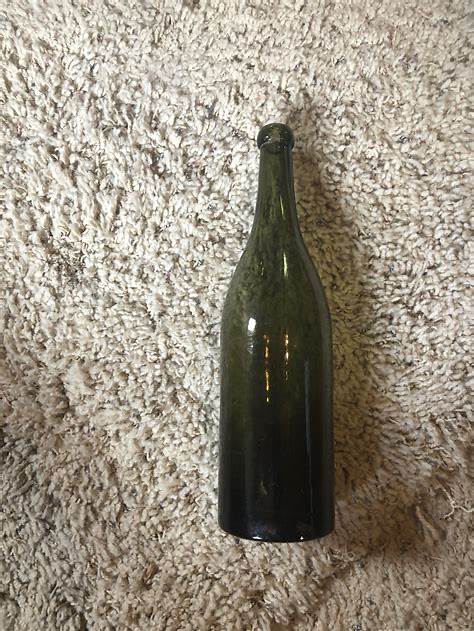
Waste category: glass